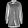
Label: Shirt